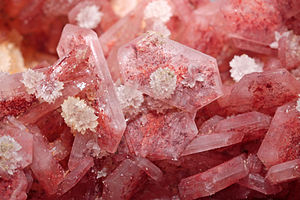
Stilbit
Calcedonkrystaller med påsiddende krystaller af stilbit.
Stilbit er et gråligt eller hvidt mineral af zeolittypen. Det kaldes også for desmin. Mineralet har en hårdhed på 3,5-4 og en massefylde på 2,2 g/cm³. Den kemiske sammensætning er noget forskellig: